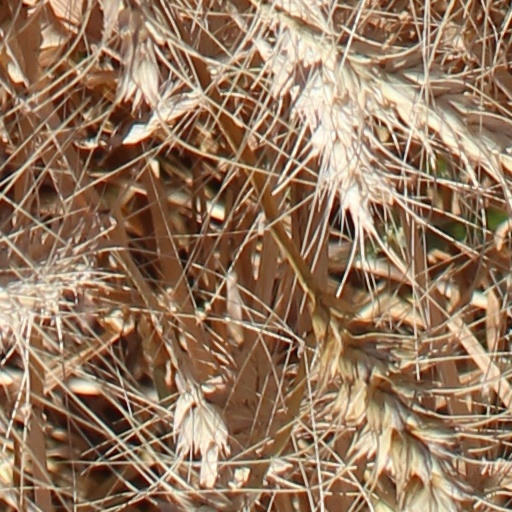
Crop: wheat